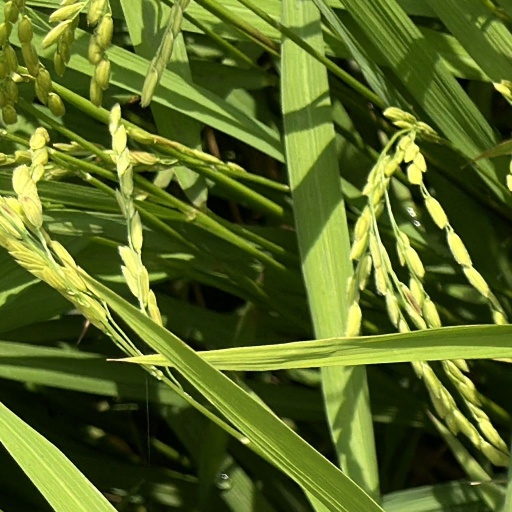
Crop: rice